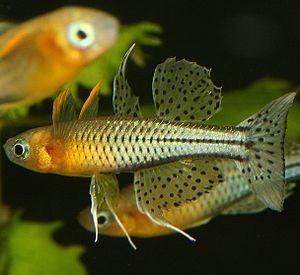
Pseudomugil gertrudae est une espèce de poissons australiens qui vit dans les rivières ou marais, de la famille des Melanotaeniidae.